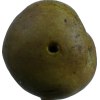
Label: pear